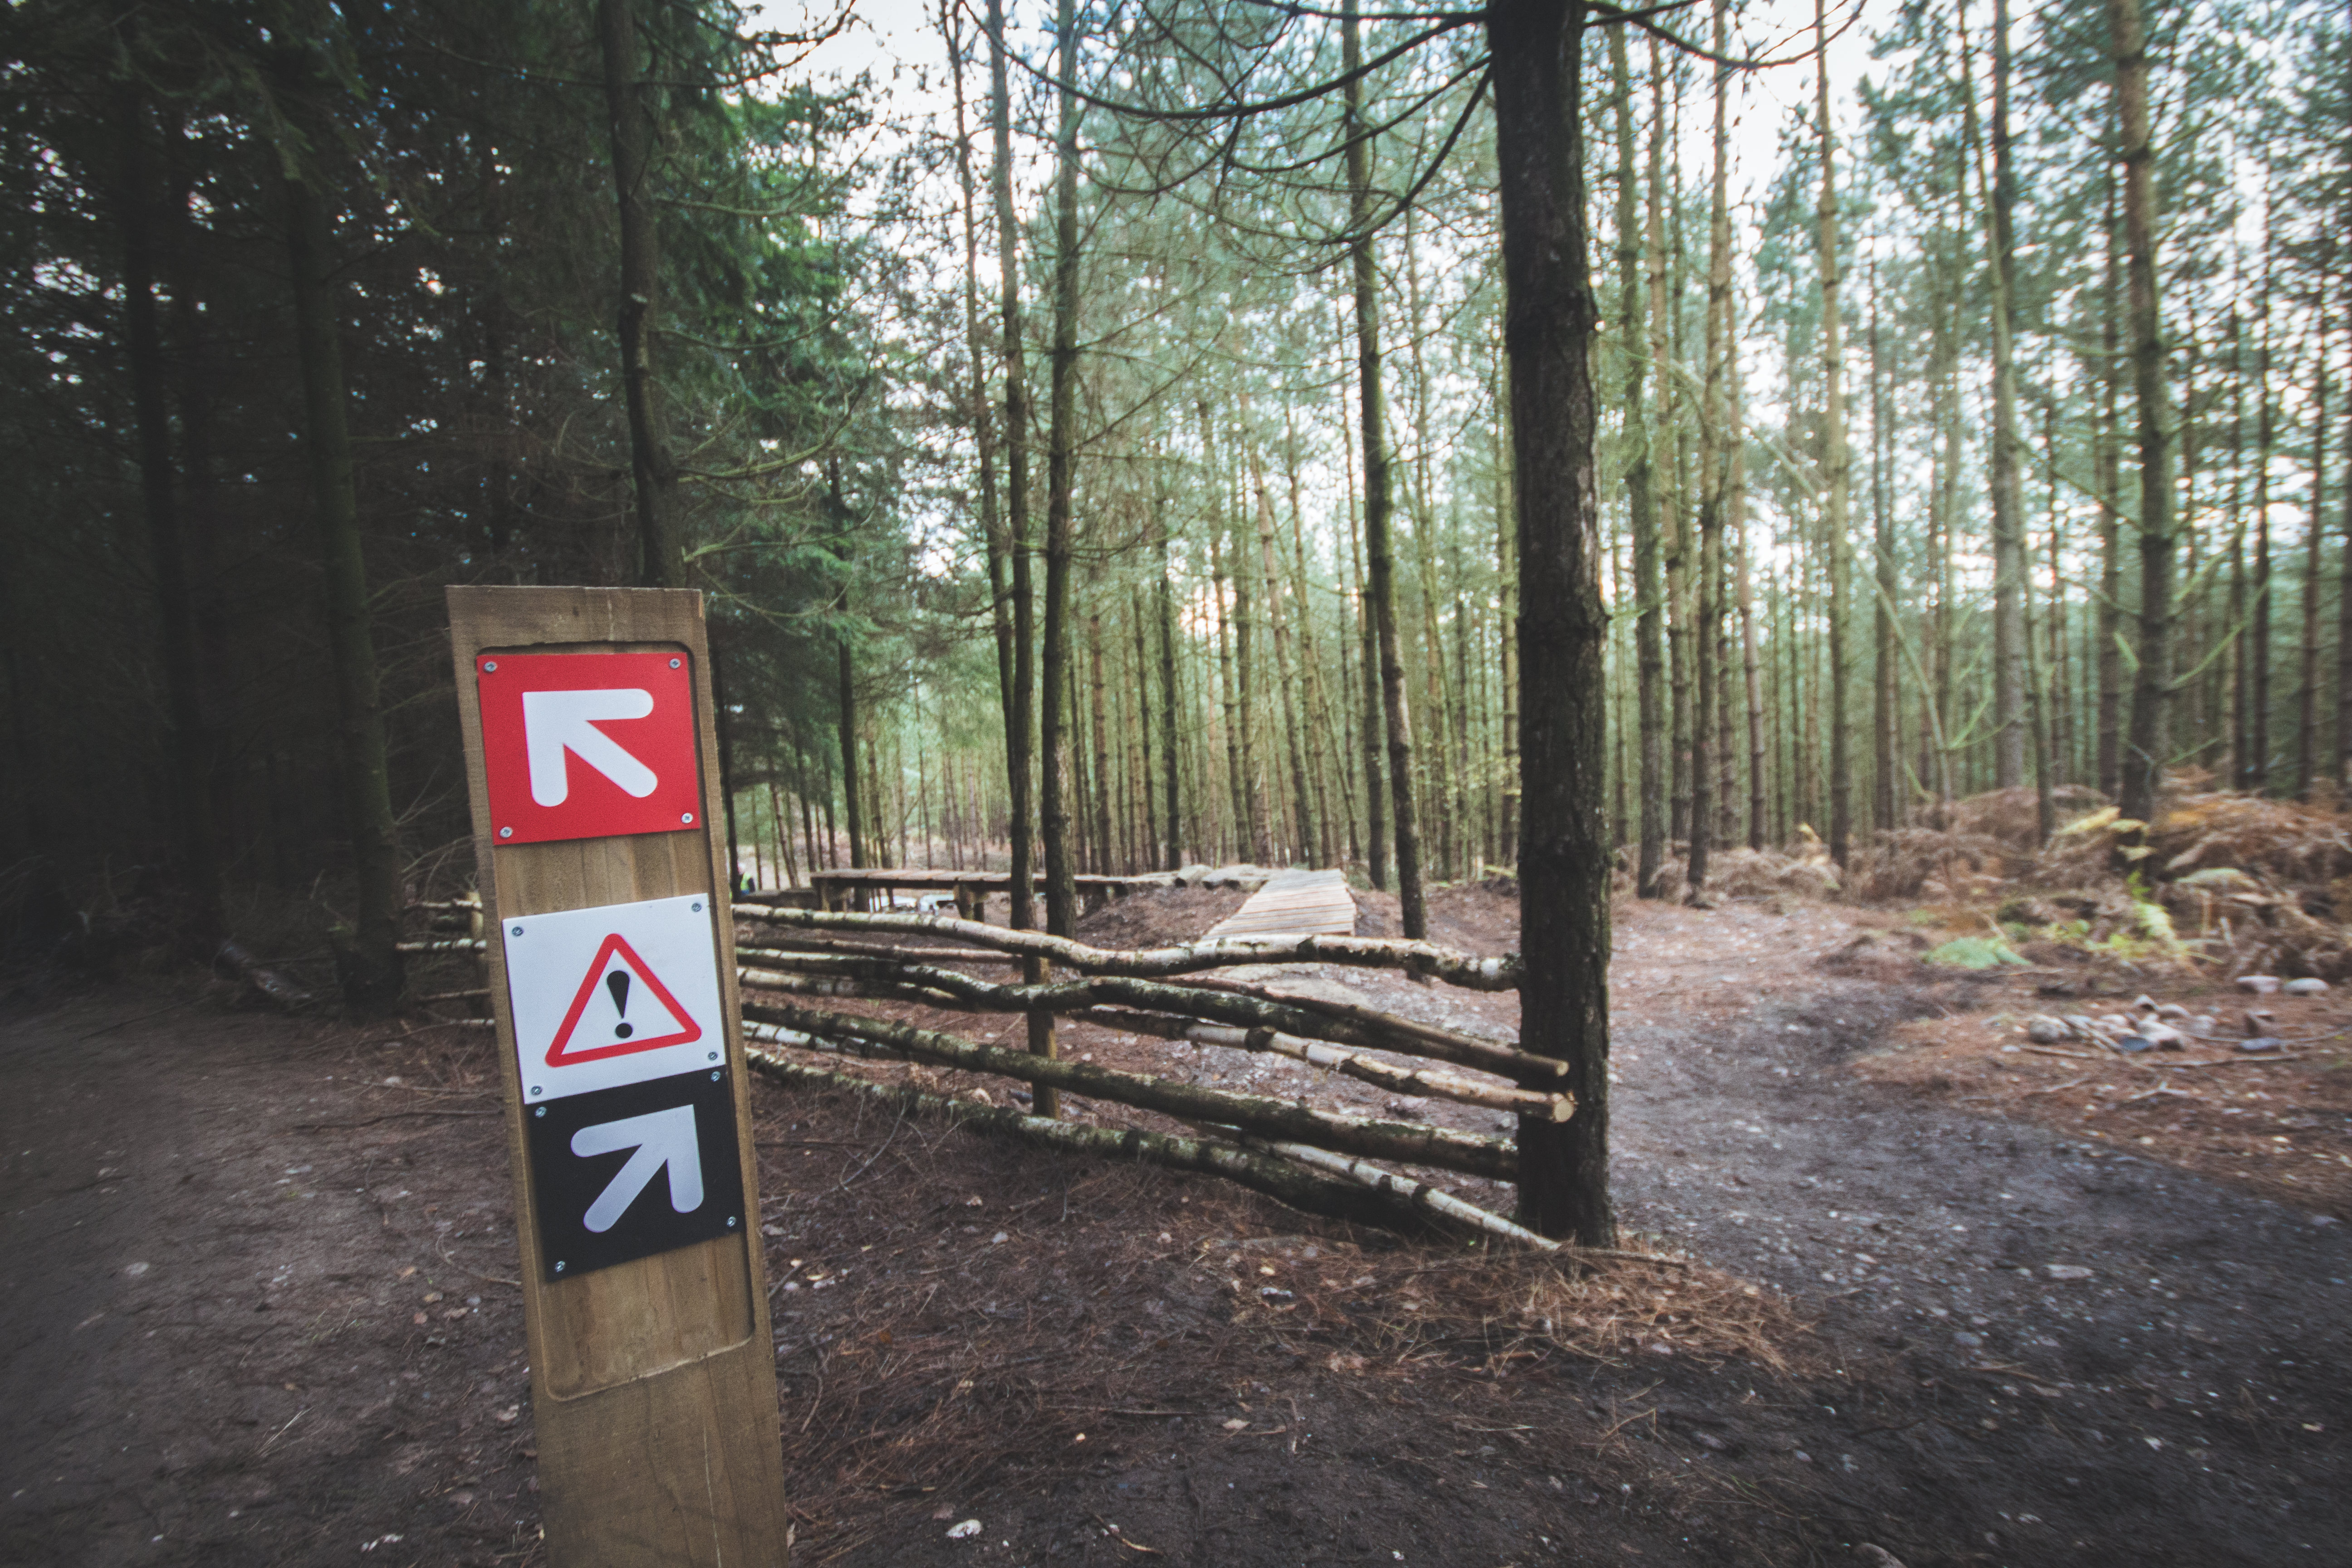
landscape, nature, forest, path, light, fence, wood, track, road, trail, travel, environment, park, conifer, trees, leaves, outdoors, woods, daylight, directions, danger, signs, arrows, accident